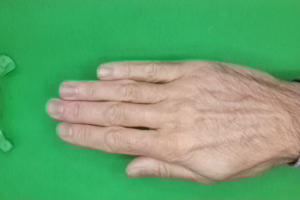
Label: paper